Kurt Landauer

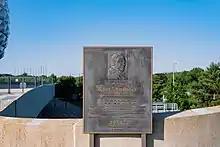
Plaque near the Allianz Arena commemorating Kurt Landauer.

Being Jewish, Landauer was arrested by the Nazis on 10 November 1938 and transported to KZ Dachau. Because of his military service in World War I, he was allowed to leave Dachau after 33 days under arrest. He emigrated to Switzerland on 15 March 1939. Only one of his family members survived the Holocaust. In 1940 Bayern Munich went to Geneva for a friendly against the Swiss national team. When the players spotted Landauer, who was amongst the spectators they went to greet their former president. The Gestapo was not amused and threatened that this behaviour would have consequences.